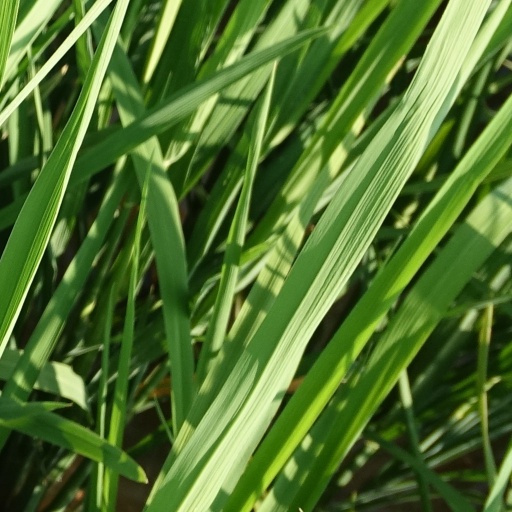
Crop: rice